Lawrence Heights

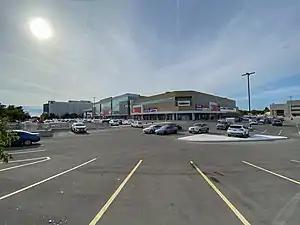
Lawrence Allen Centre is a shopping mall located in Lawrence Heights.

Several municipal parks are located in Lawrence Heights, including Flemington Park, Ranee Park, Varna Park, and Yorkdale Park. Parks in the neighbourhood are managed by the Toronto Parks, Forestry and Recreation Division. In addition to municipal parks, the division also manages a community centre in the neighbourhood, Lawrence Heights Community Centre.